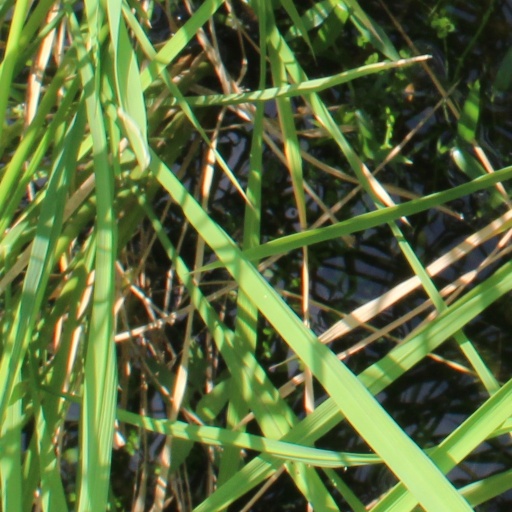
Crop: rice